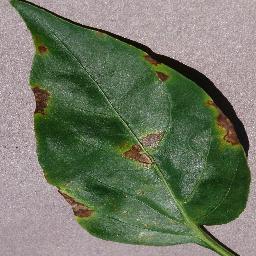
Label: Pepper,_bell___Bacterial_spot